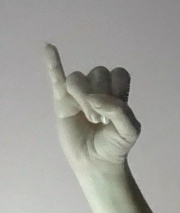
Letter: meem